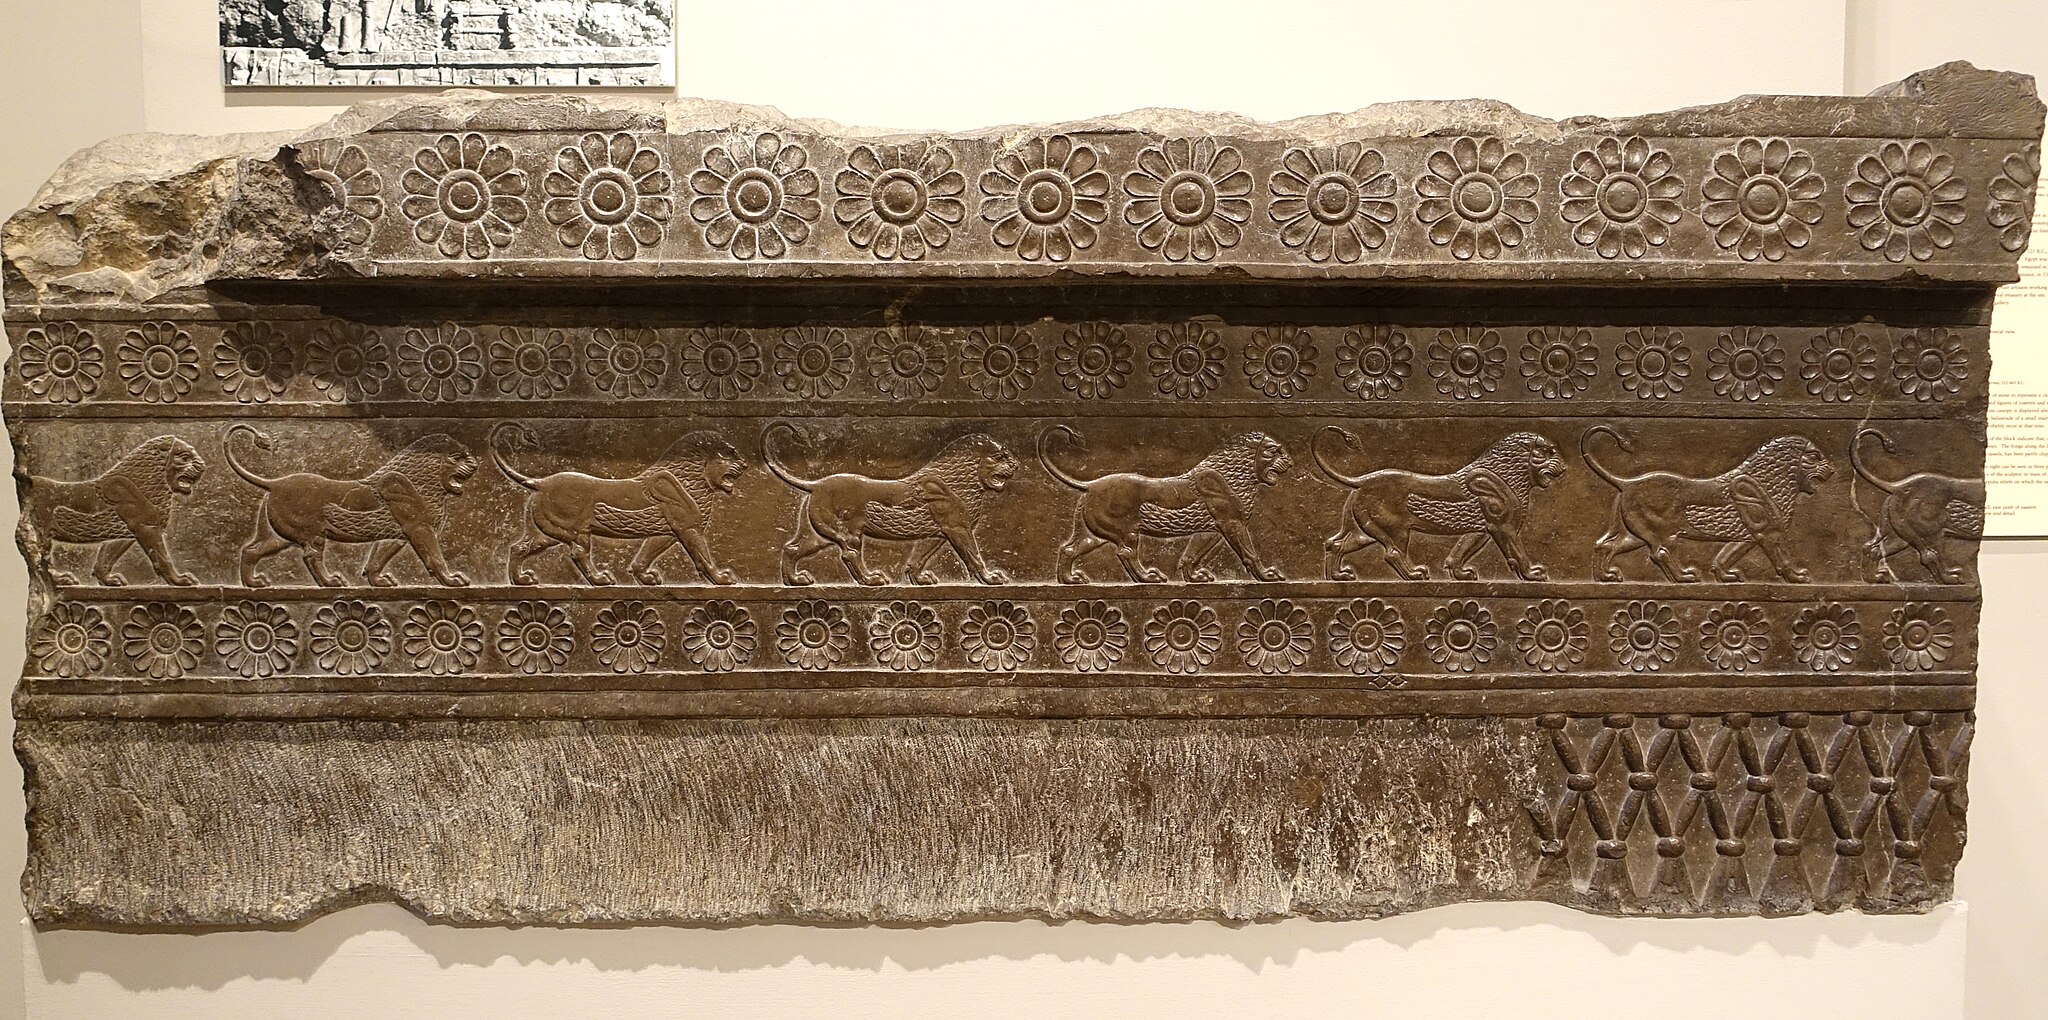
Title: Frieze of Striding Lions, view 1, Iran, Persepolis, Palace G, Achaemenid Period, reigns of Darius I and Xerxes, 522-465 BC, limestone - Oriental Institute Museum, University of Chicago - DSC07972
Description: Exhibit in the Oriental Institute Museum, University of Chicago, Chicago, Illinois, USA. This work is old enough so that it is in the public domain. Photography was permitted in the museum without restriction
Date: 2014-08-22 16:37:33
Categories: CC-Zero, Self-published work, Files uploaded by Daderot, Frieze of Striding Lions (Oriental Institute, Chicago)